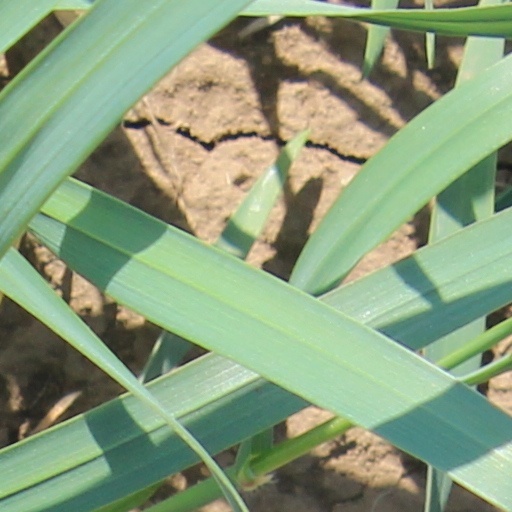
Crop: wheat